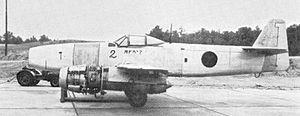
L’Ishikawajima Ne-20 fut le premier turboréacteur fabriqué au Japon. Il fut développé à la fin de la Seconde Guerre mondiale par Ishikawajima, en parallèle avec le premier avion à réaction du pays, le Nakajima Kikka.